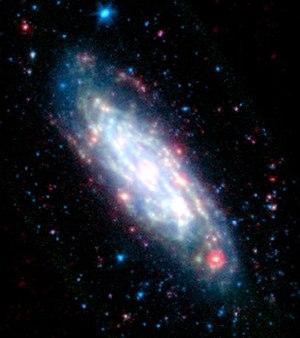
NGC 3198 est une galaxie spirale barrée située dans la constellation de la Grande Ourse à environ 30 millions d'années-lumière de la Voie lactée. Elle a été découverte par l'astronome germano-britannique William Herschel en 1788.